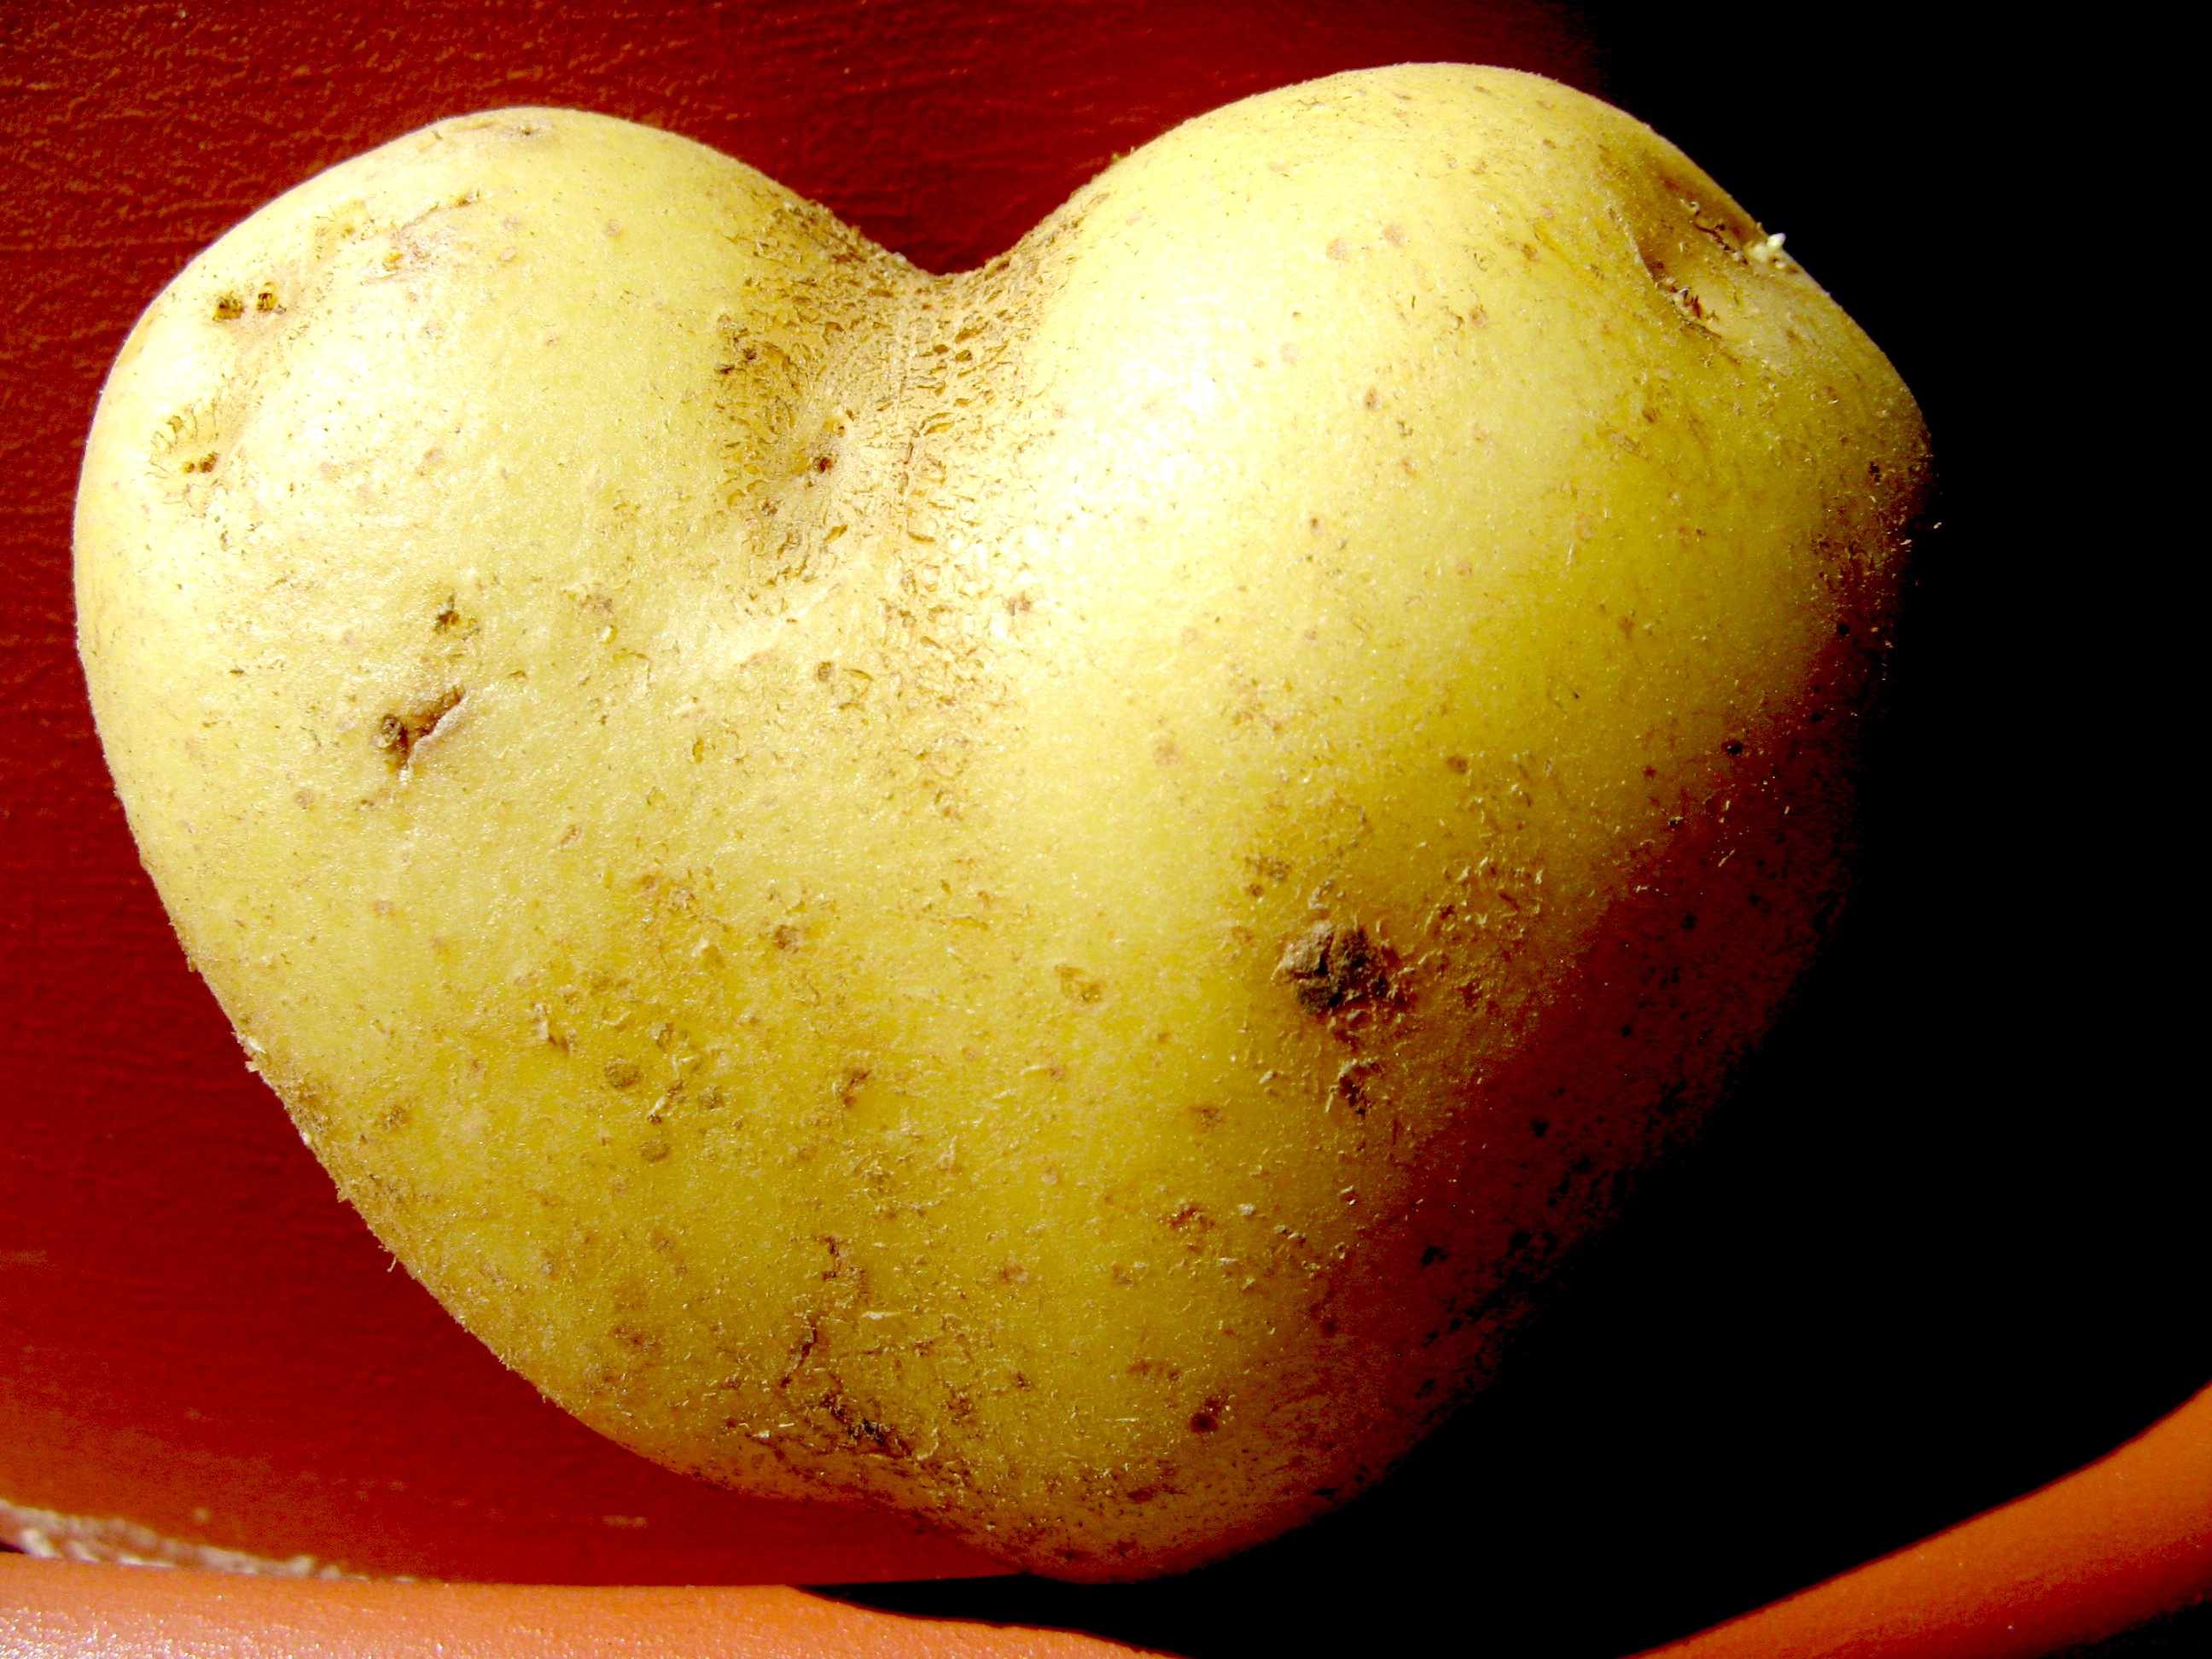
apple, plant, fruit, heart, food, produce, vegetable, potato, vegetables, flowering plant, root vegetable, land plant, potato and tomato genus